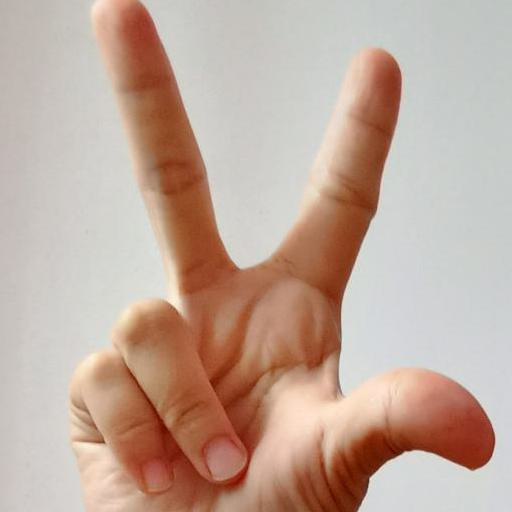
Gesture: three2